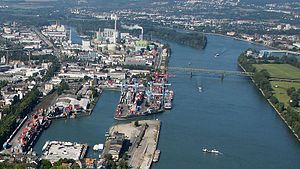
Rhinen / Transport / Havne
Frihavnen i Mainz (forrest) og Industrihavnen (bagerst til venstre)
Rhinen er en europæisk flod, der udspringer ved Tomasee ved Oberalppasset i den schweiziske kanton Graubünden i den sydøstlige del af de Schweiziske Alper. Floden danner grænse mellem Schweiz og Østrig, mellem Schweiz og Liechtenstein og mellem Schweiz og Østrig, inden den løber ud i Bodensee, hvor den danner grænsen mellem Schweiz og Tyskland. Nord for Basel danner Rhinen grænsen mellem Frankrig og Tyskland indtil et punkt sydvest for Karlsruhe, hvorfra Rhinen løber gennem det tyske Ruhr-distrikt. Øst for Nijmegen løber Rhinen videre ind i Holland for til sidst at løbe ud ved Nordsøkysten. Den største by ved Rhinen er Köln med et indbyggertal på 1.024.373. Rhinen er med sine 1.232 km den tredjelængste flod i Europa, kun overgået af Donau og Volga.